The Chronicles of Evil

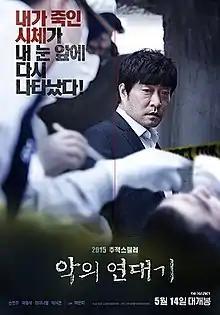
Theatrical poster

The Chronicles of Evil is a 2015 South Korean thriller film written and directed by Beak Woon-hak (or Baek Woon-hak), starring Son Hyun-joo, Ma Dong-seok, Choi Daniel and Park Seo-joon. The film was remade in Turkish as "Kin" (English title: "Grudge") starring Yılmaz Erdoğan.